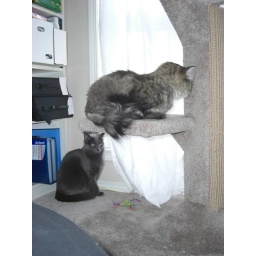
The struggle over the cat tree continues